Mar de plástico

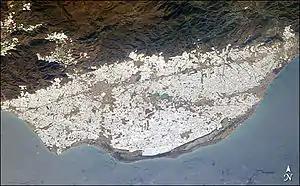
A satellite view of the greenhouses area known as the "sea of plastic", in the Poniente Almeriense, where the series is set.

On a hot night in Campoamargo, Almería, Ainhoa Sánchez (Mara López), daughter of the town's mayor, heads to a date in the greenhouse area, known as the "Plastic Sea". Suddenly there is a power outage and Ainhoa is brutally attacked and killed in the dark. The next morning, the crops are watered by her blood and nobody knows anything about the disappeared girl. The same day, Héctor Aguirre (Rodolfo Sancho), sergeant of the Civil Guard and chief of the Judicial Police, happens to arrive in Campoamargo and begins the crime investigation. A crime many people had reasons to commit, and few of them have alibis. Aguirre, a veteran of Afghanistan with severe anger management issues, knows he is in for the hardest investigation of his career.